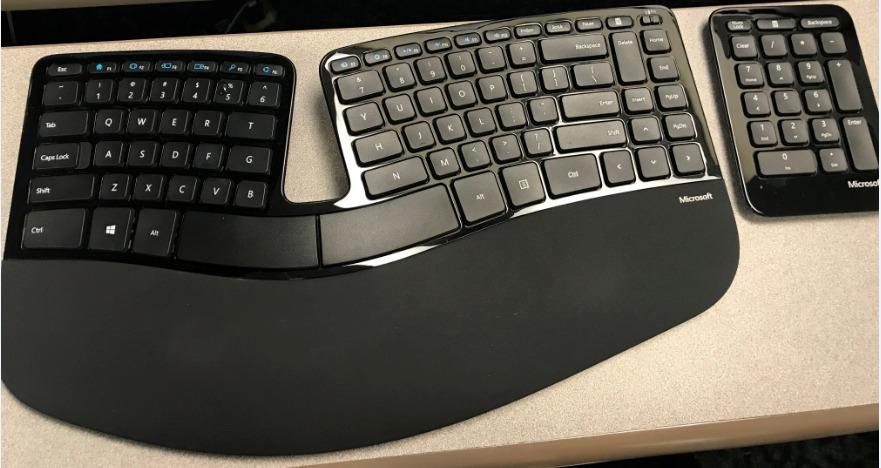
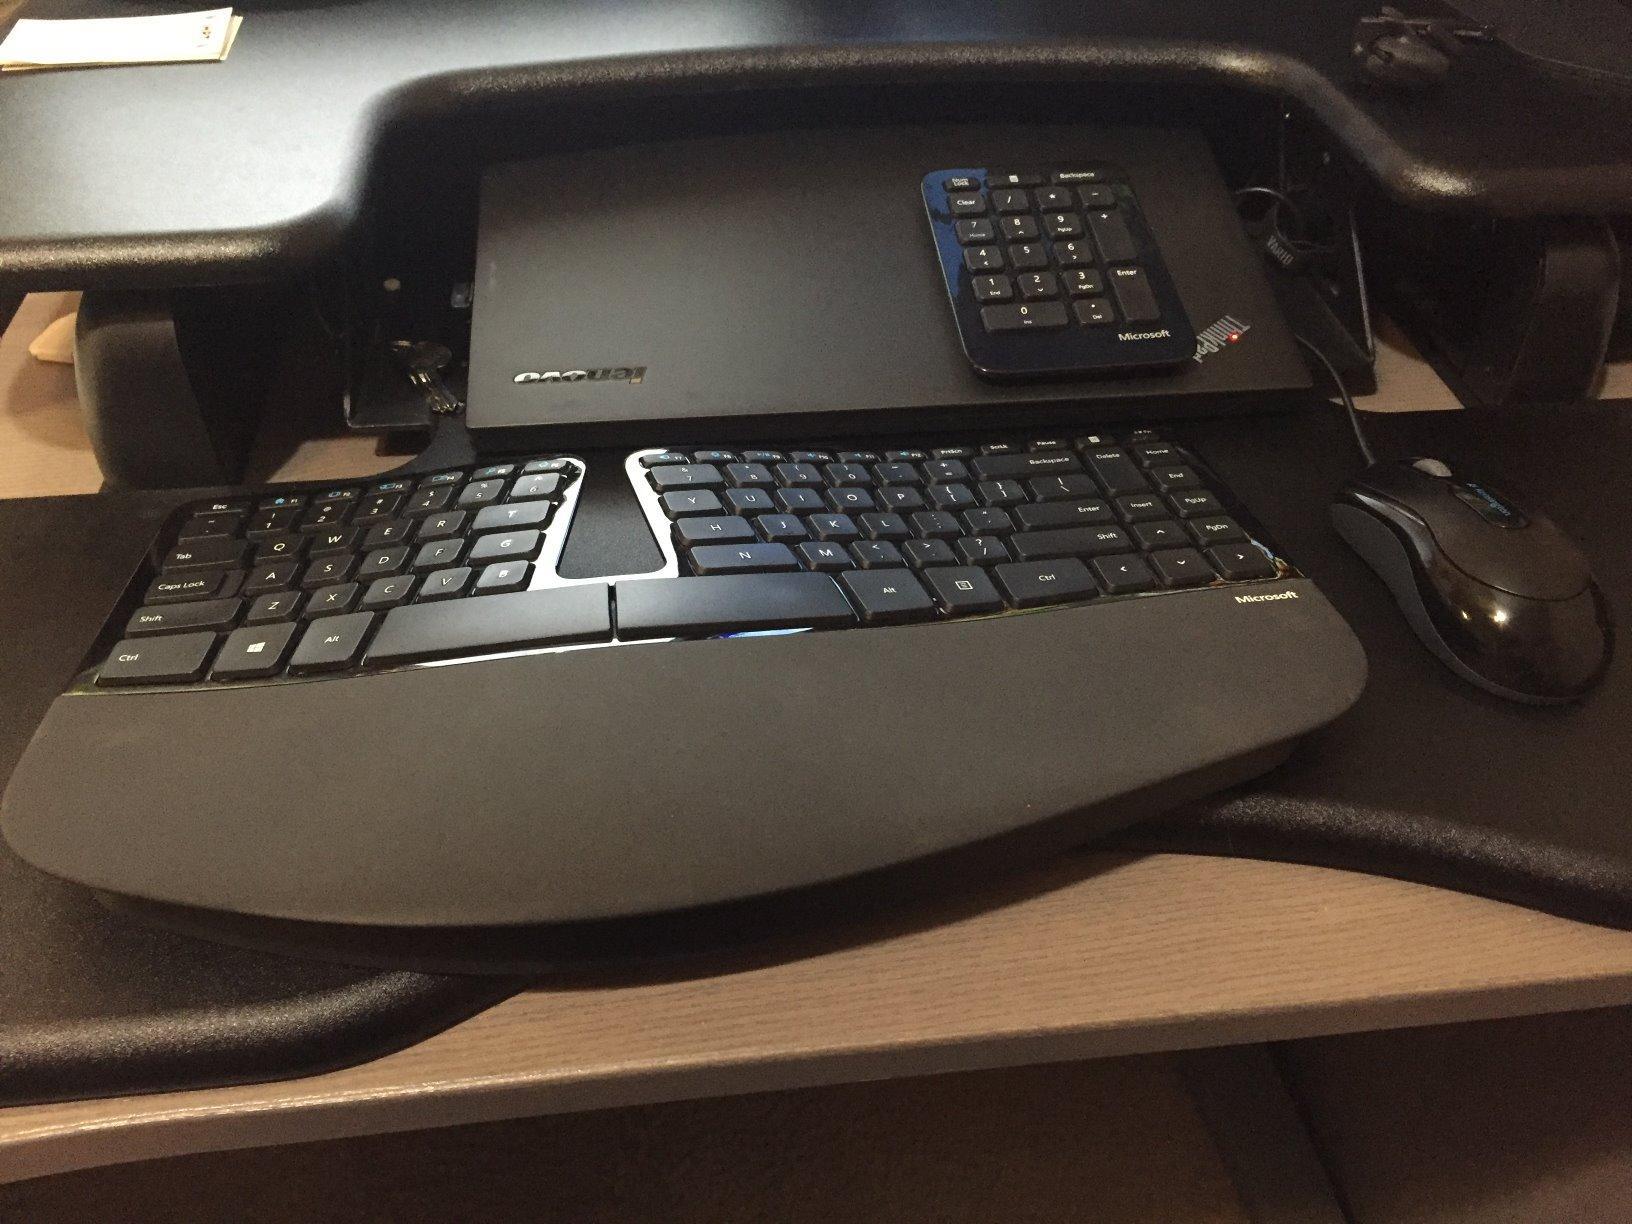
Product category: keyboard
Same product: yes